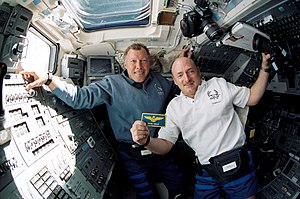
Dominic Gorie / Galleri
Dominic Lee Pudwill Gorie er en amerikansk astronaut med fire rummissioner med rumfærgen, inklusive en mission til Mir og to til Den Internationale Rumstation. Han har været 49 dage i rummet totalt.